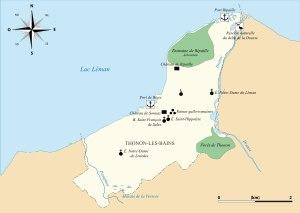
Thonon-les-Bains est une commune française située dans le département de la Haute-Savoie, en région Auvergne-Rhône-Alpes.